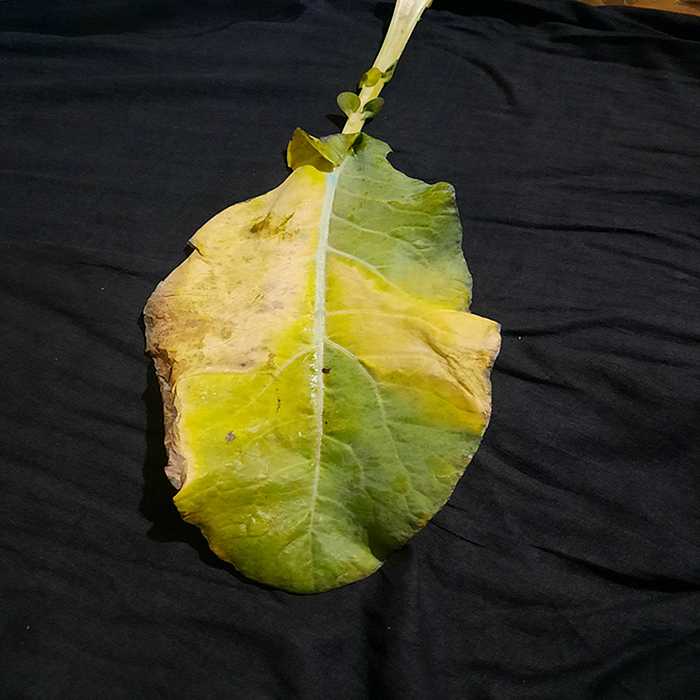
Plant: Cauliflower
Label: Black Rot